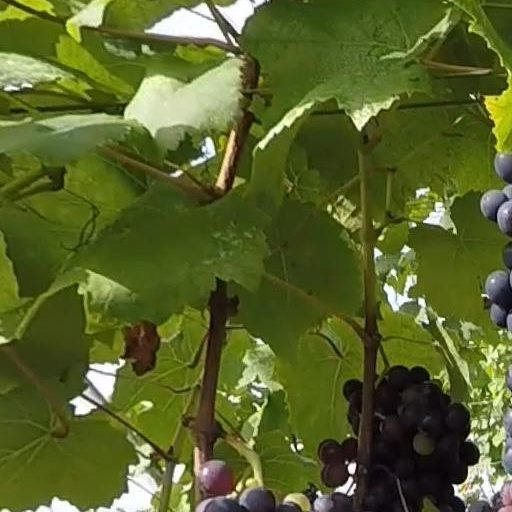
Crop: grape